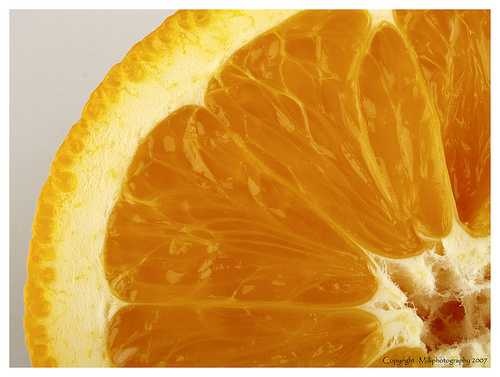
Label: Orange